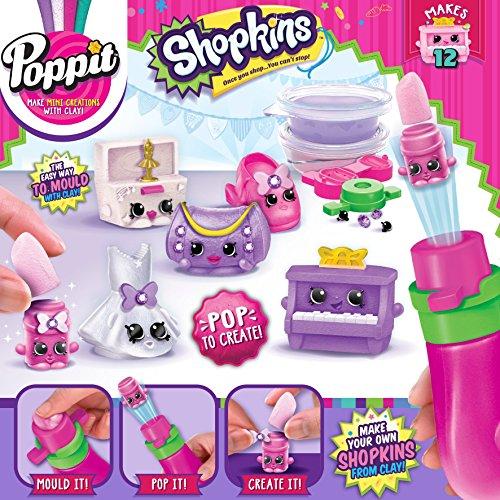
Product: Poppit S1 Shopkins Ballet Collection
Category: Toys & Games | Arts & Crafts | Clay & Dough
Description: Create a mini Shopkins Ballet Collection with Poppit Clay So much fun.
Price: $11.00
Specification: ProductDimensions:2.6x9.7x9.7inches|ItemWeight:8ounces|ShippingWeight:11.4ounces(Viewshippingratesandpolicies)|DomesticShipping:ItemcanbeshippedwithinU.S.|InternationalShipping:ThisitemcanbeshippedtoselectcountriesoutsideoftheU.S.LearnMore|ASIN:B01CDEXTOY|Itemmodelnumber:17402|Manufacturerrecommendedage:5-15years